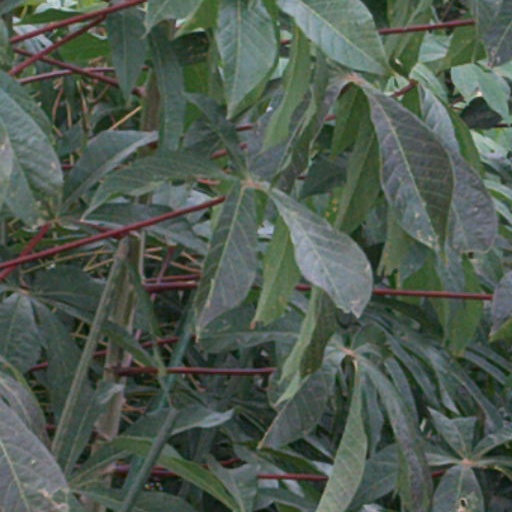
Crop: cassava